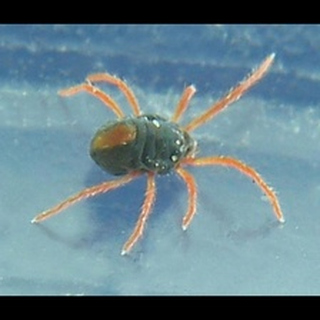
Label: wheat_mite